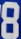
Number: 8